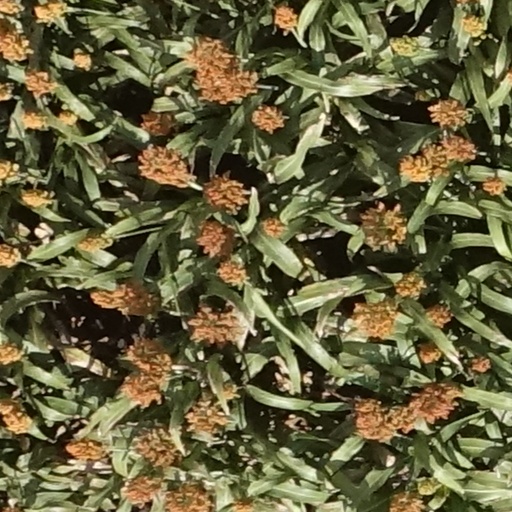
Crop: sorghum